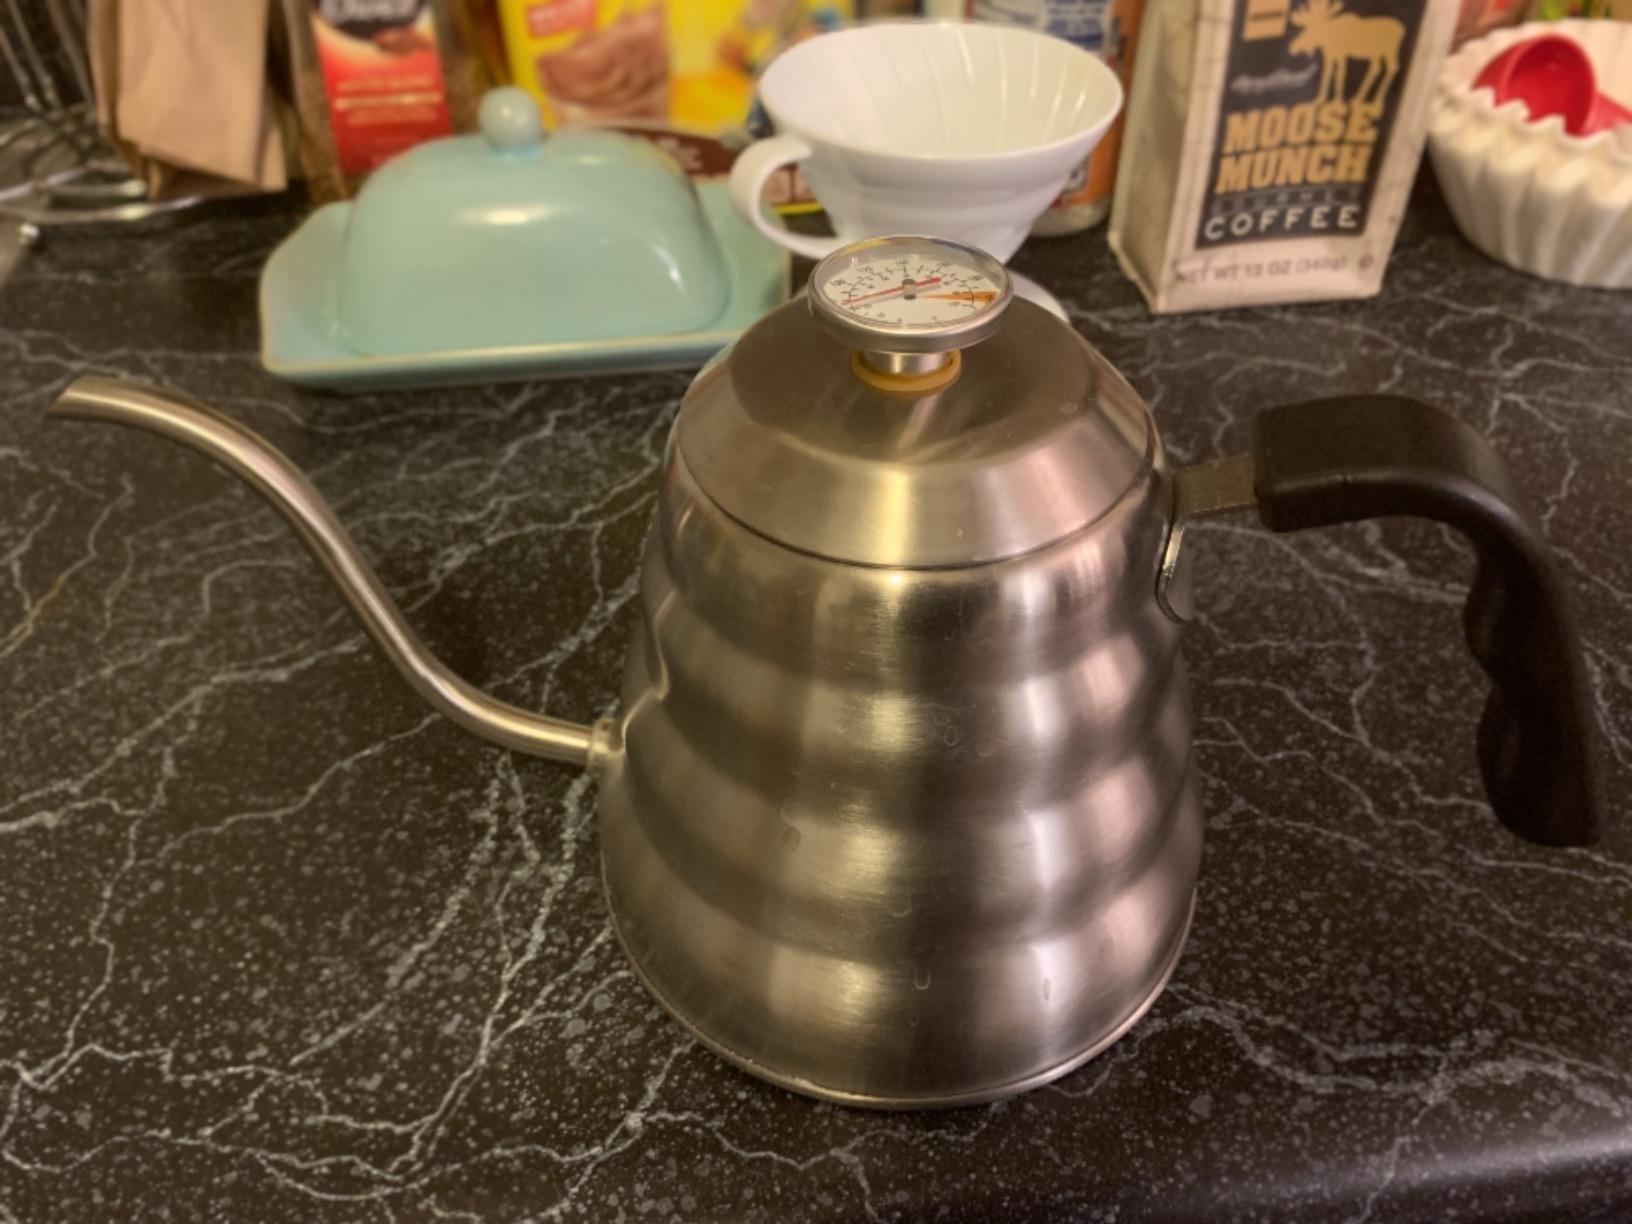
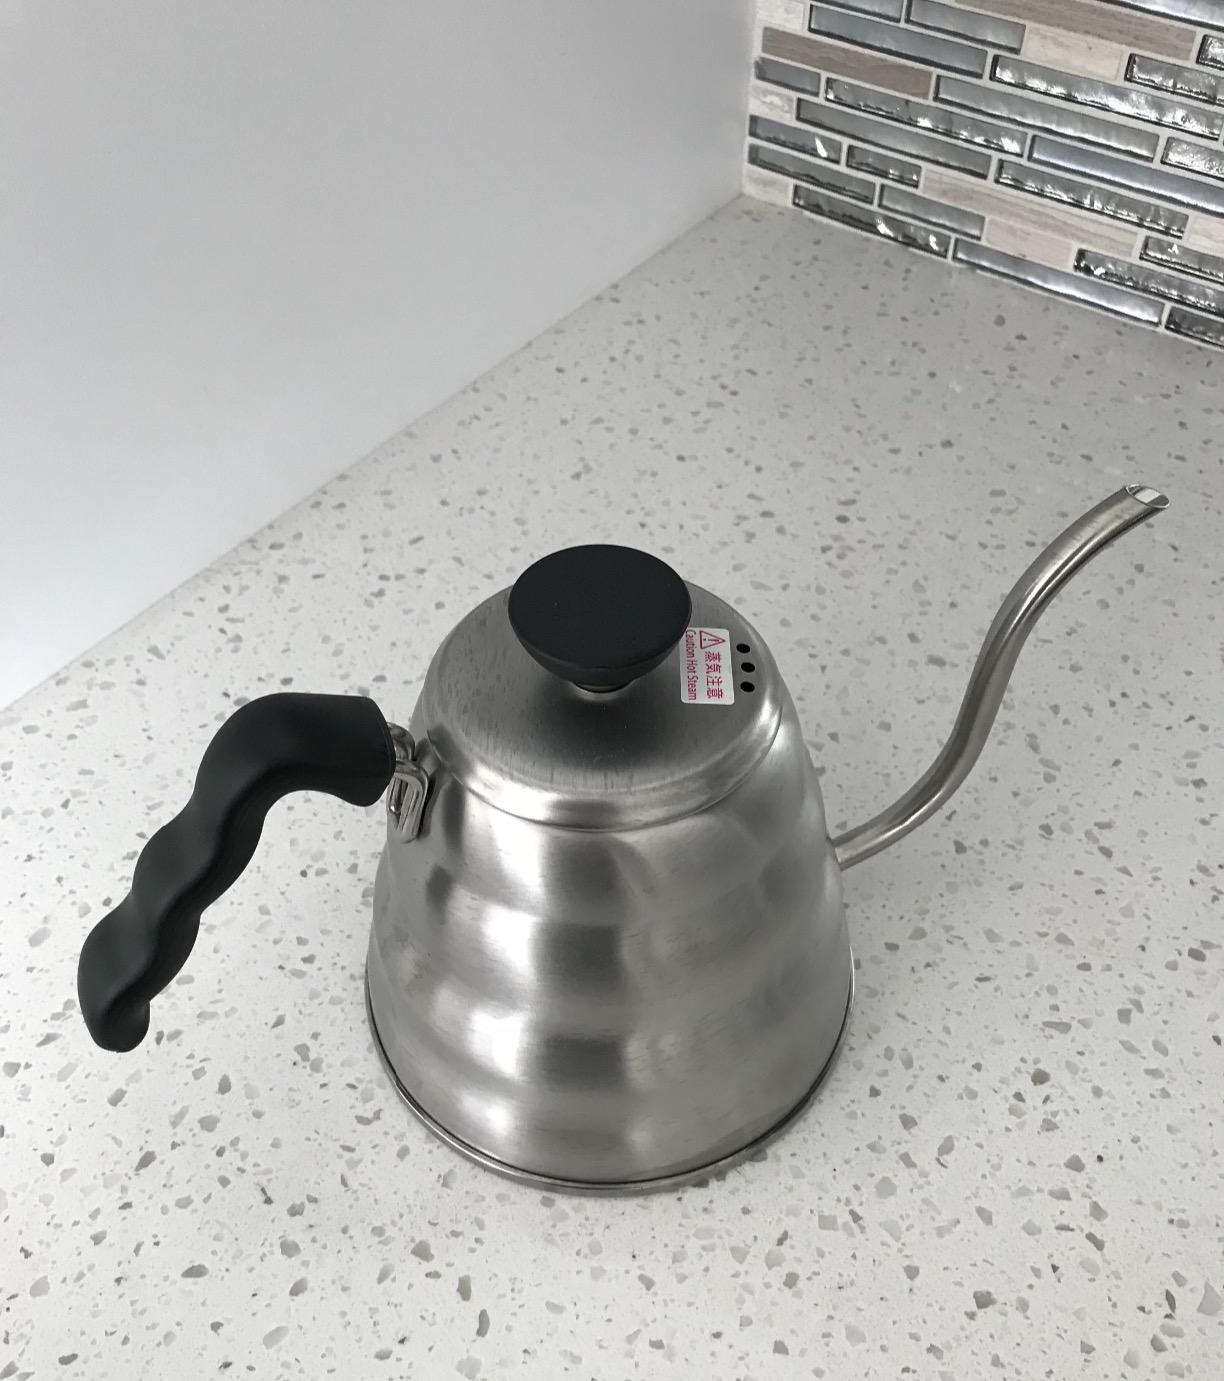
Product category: items_kettle
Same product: no